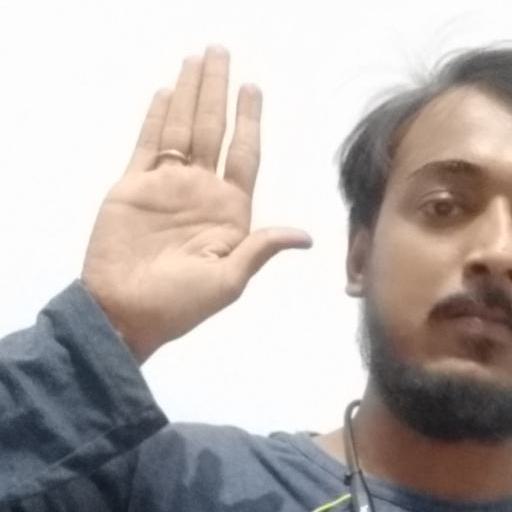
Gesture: stop